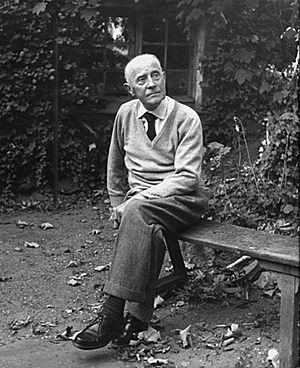
Jacques Villon, pseudonyme de Gaston Émile Duchamp, né le 31 juillet 1875 à Damville et mort le 9 juin 1963 à Puteaux, est un peintre, dessinateur et graveur français.